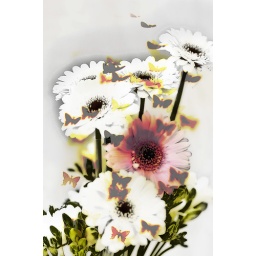
flutterbies in pink and white